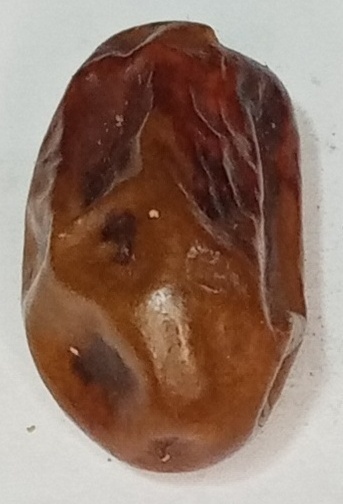
Variety: fasli-toto
Size: large
Grade: grade-1